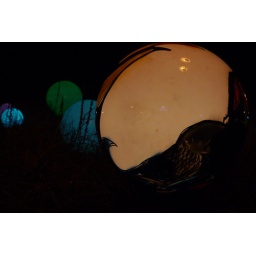
big fish by steven van bodegraven